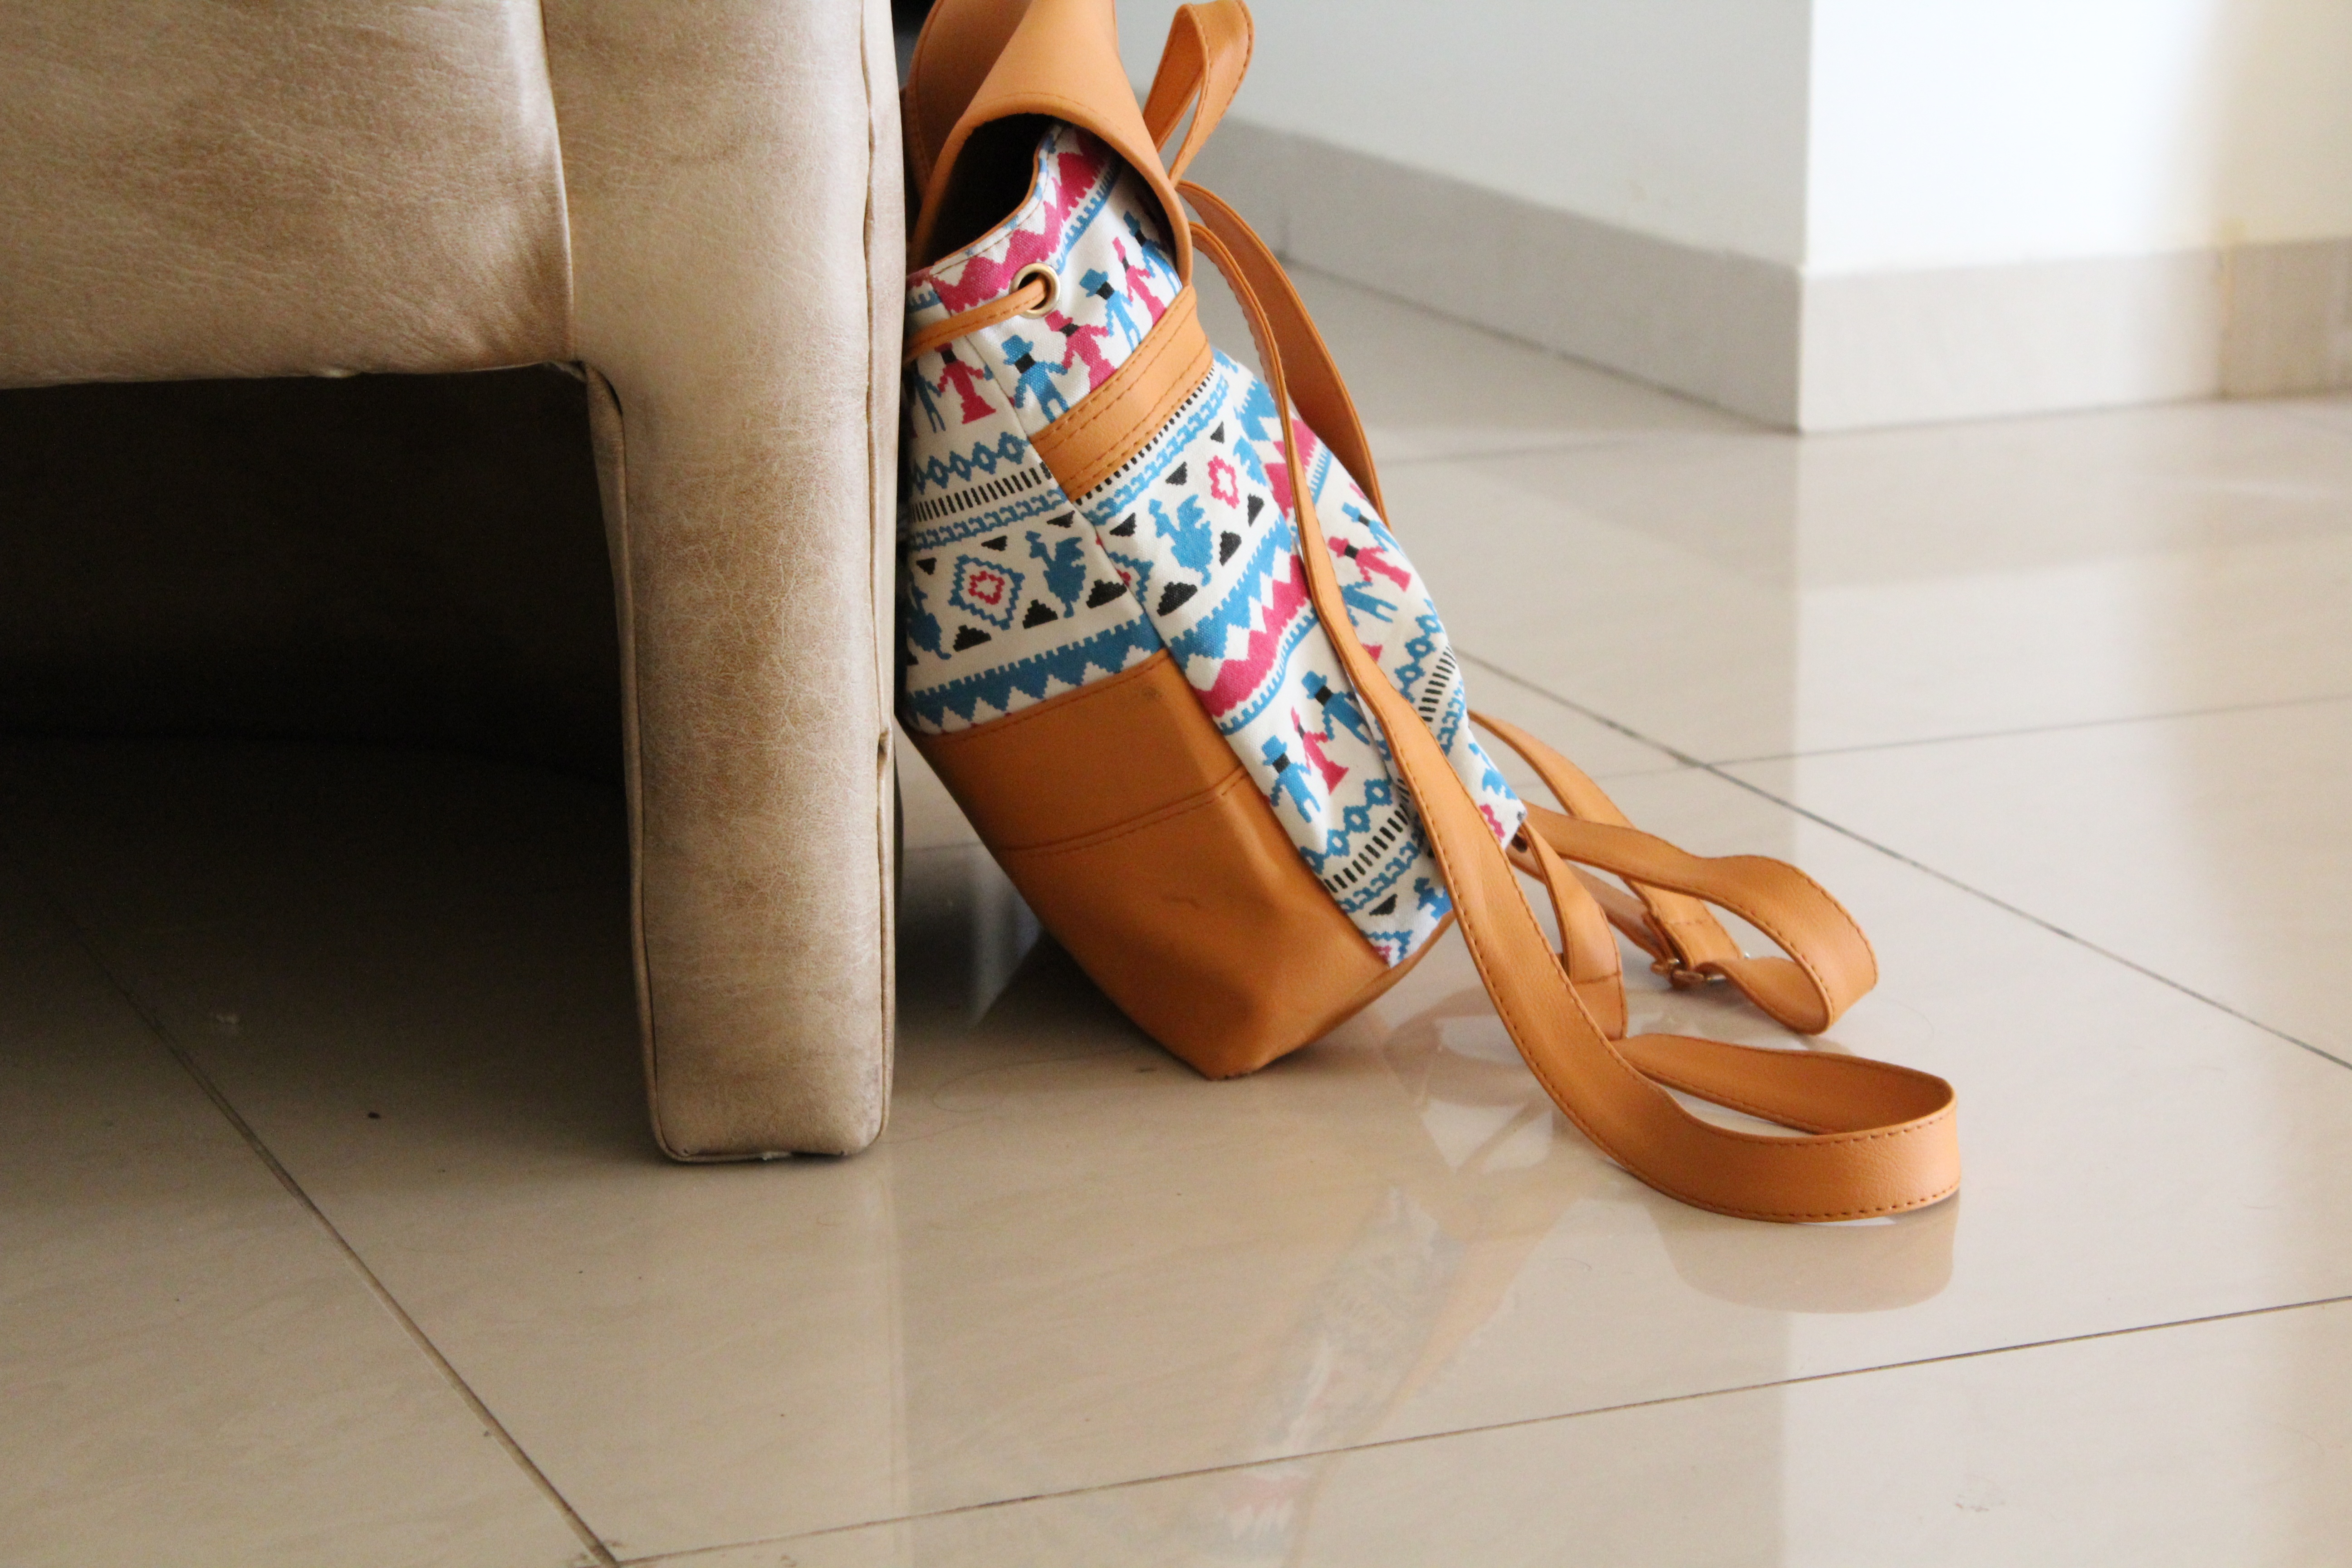
hand, shoe, floor, leg, spring, bag, yellow, arm, sofa, human body, footwear, flooring, high heeled footwear